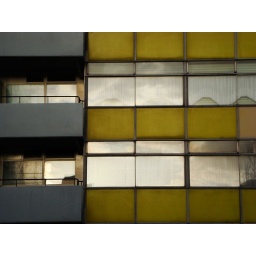
the yellow building near my flat takes on an amazing glow when the sun begins to set